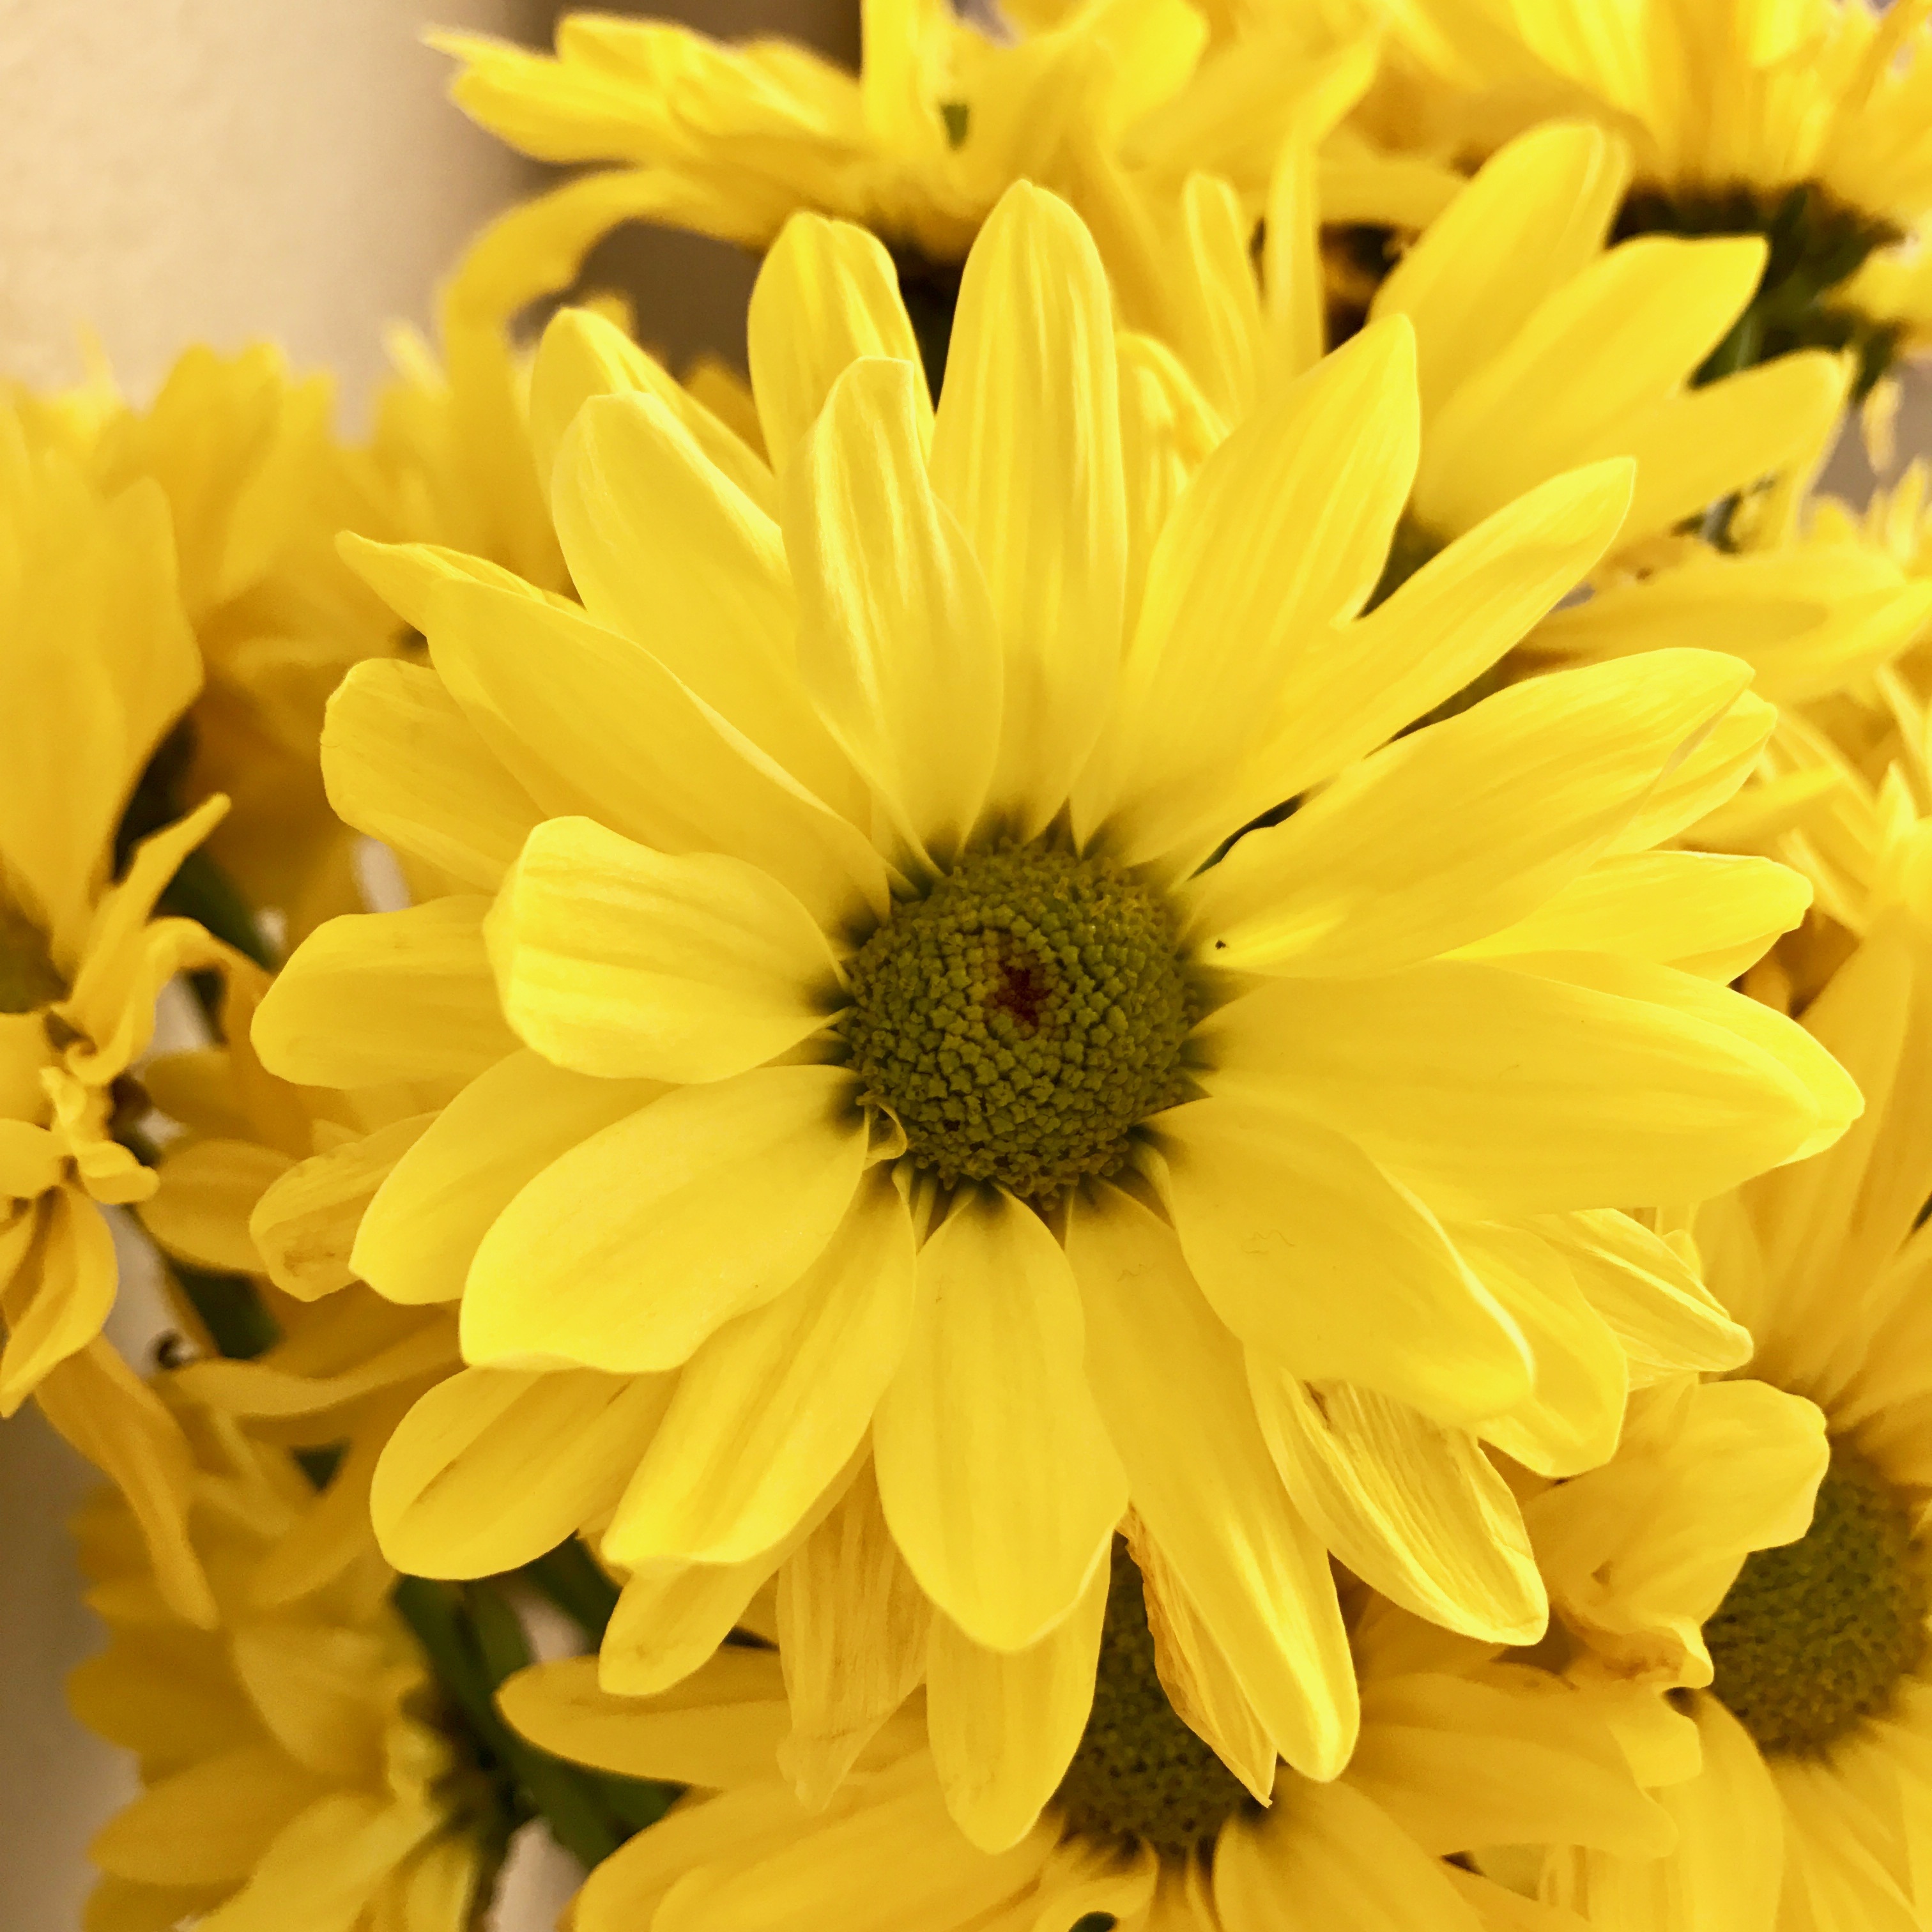
plant, flower, petal, daisy, spring, yellow, flora, macro photography, flowering plant, daisy family, annual plant, land plant, marguerite daisy, chrysanths